Colima (city)

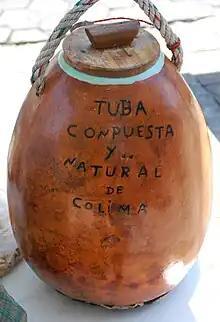
Traditional container for a drink called "tuba" or palm wine made from the flower from a type of palm tree.

Most of the municipality is located in the Valley of Colima. About half of the municipality has rugged, mountainous terrain, most of which is on the south and southeastern sides but with an average altitude of only 550 masl. These areas are part of the areas belonging to the Colima Volcano and a set of mountains called the Cordillera Costera del Sur, which is part of the Sierra Madre del Sur, especially that of the north and northwest to the Cerro de los Gallos mesa. These mountains separate the area from the ocean.